Ratanga Junction

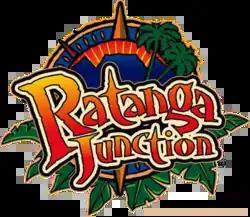

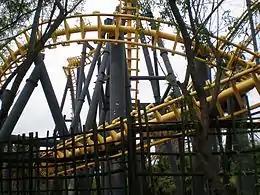
Cobra at Ratanga Junction.

Ratanga Junction was an amusement park located in Century City, Cape Town in South Africa.